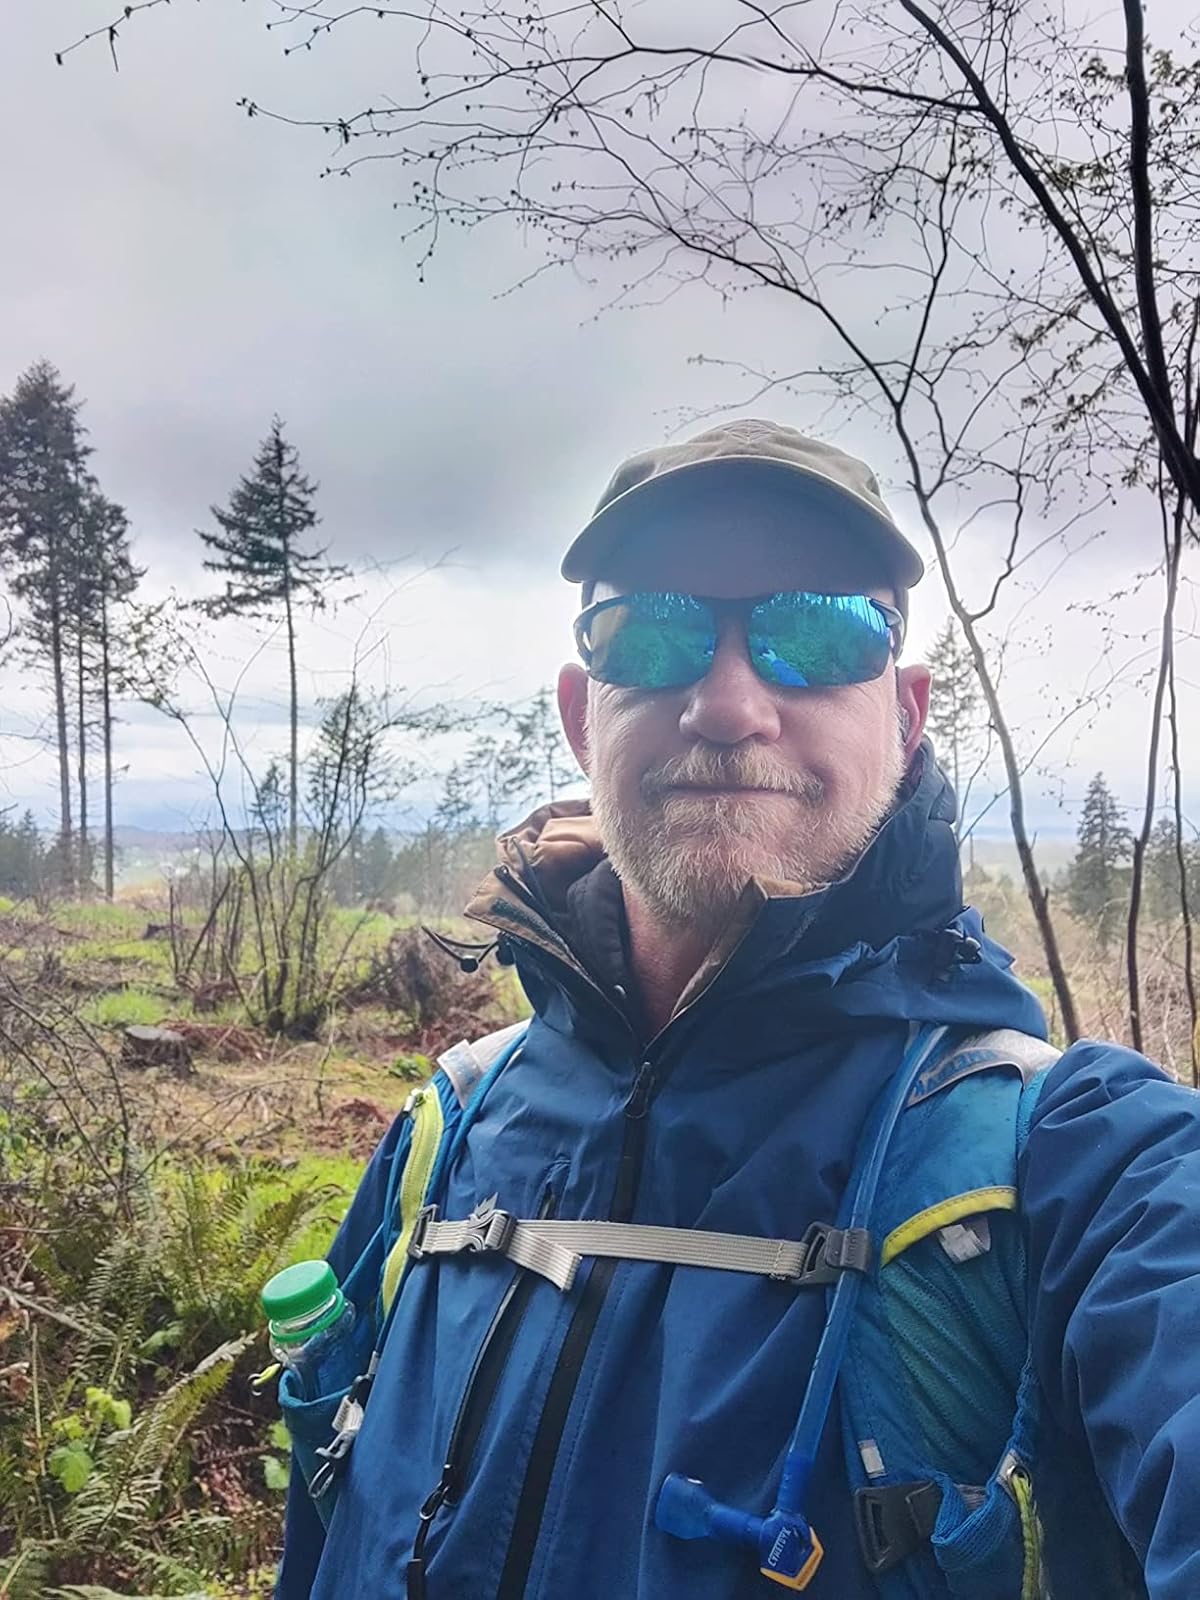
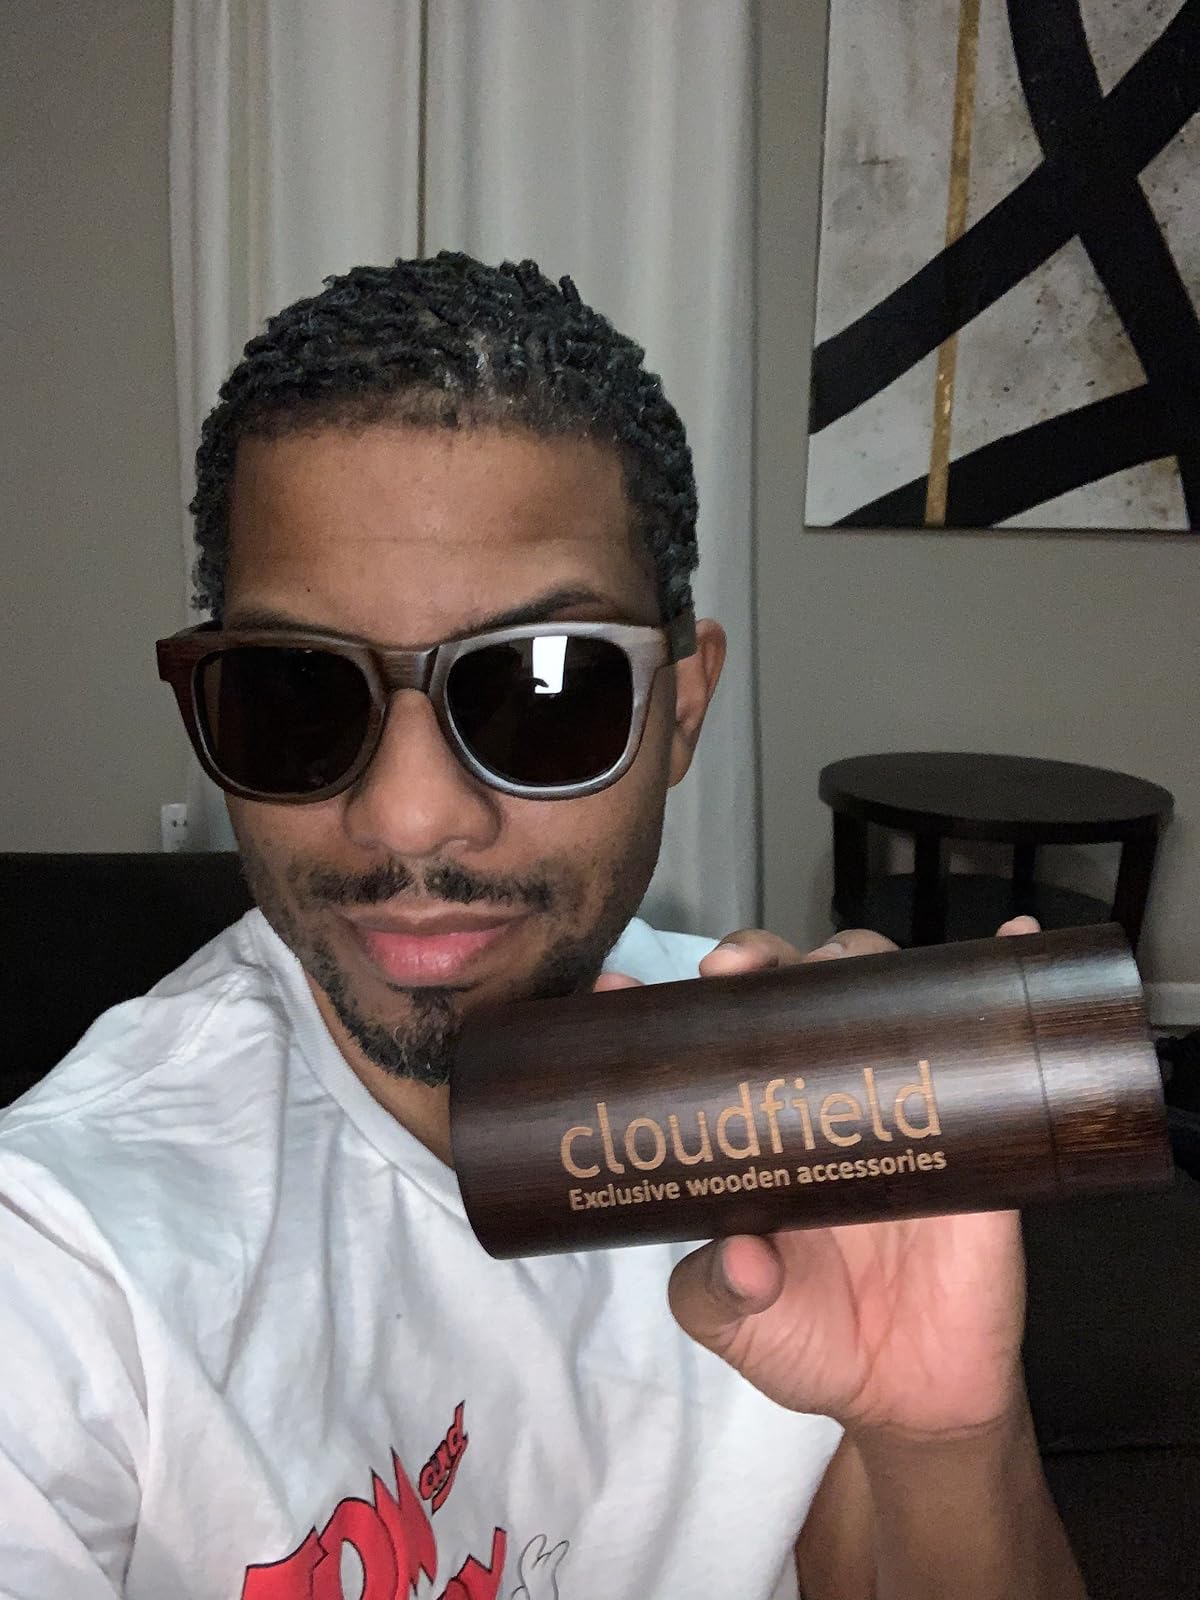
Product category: accessories_sunglasses
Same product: no